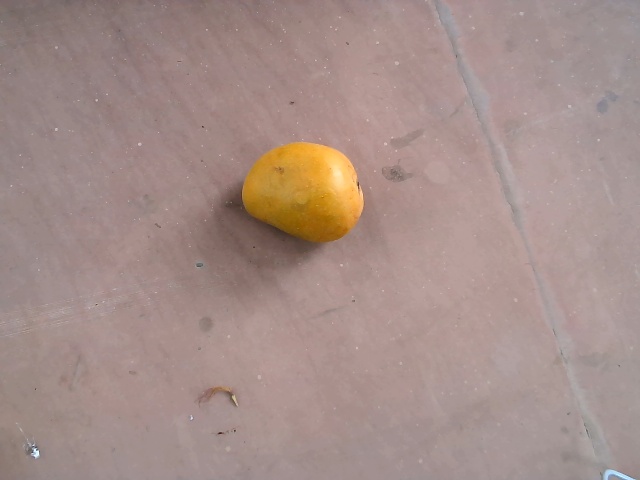
Label: Ripe_Mango